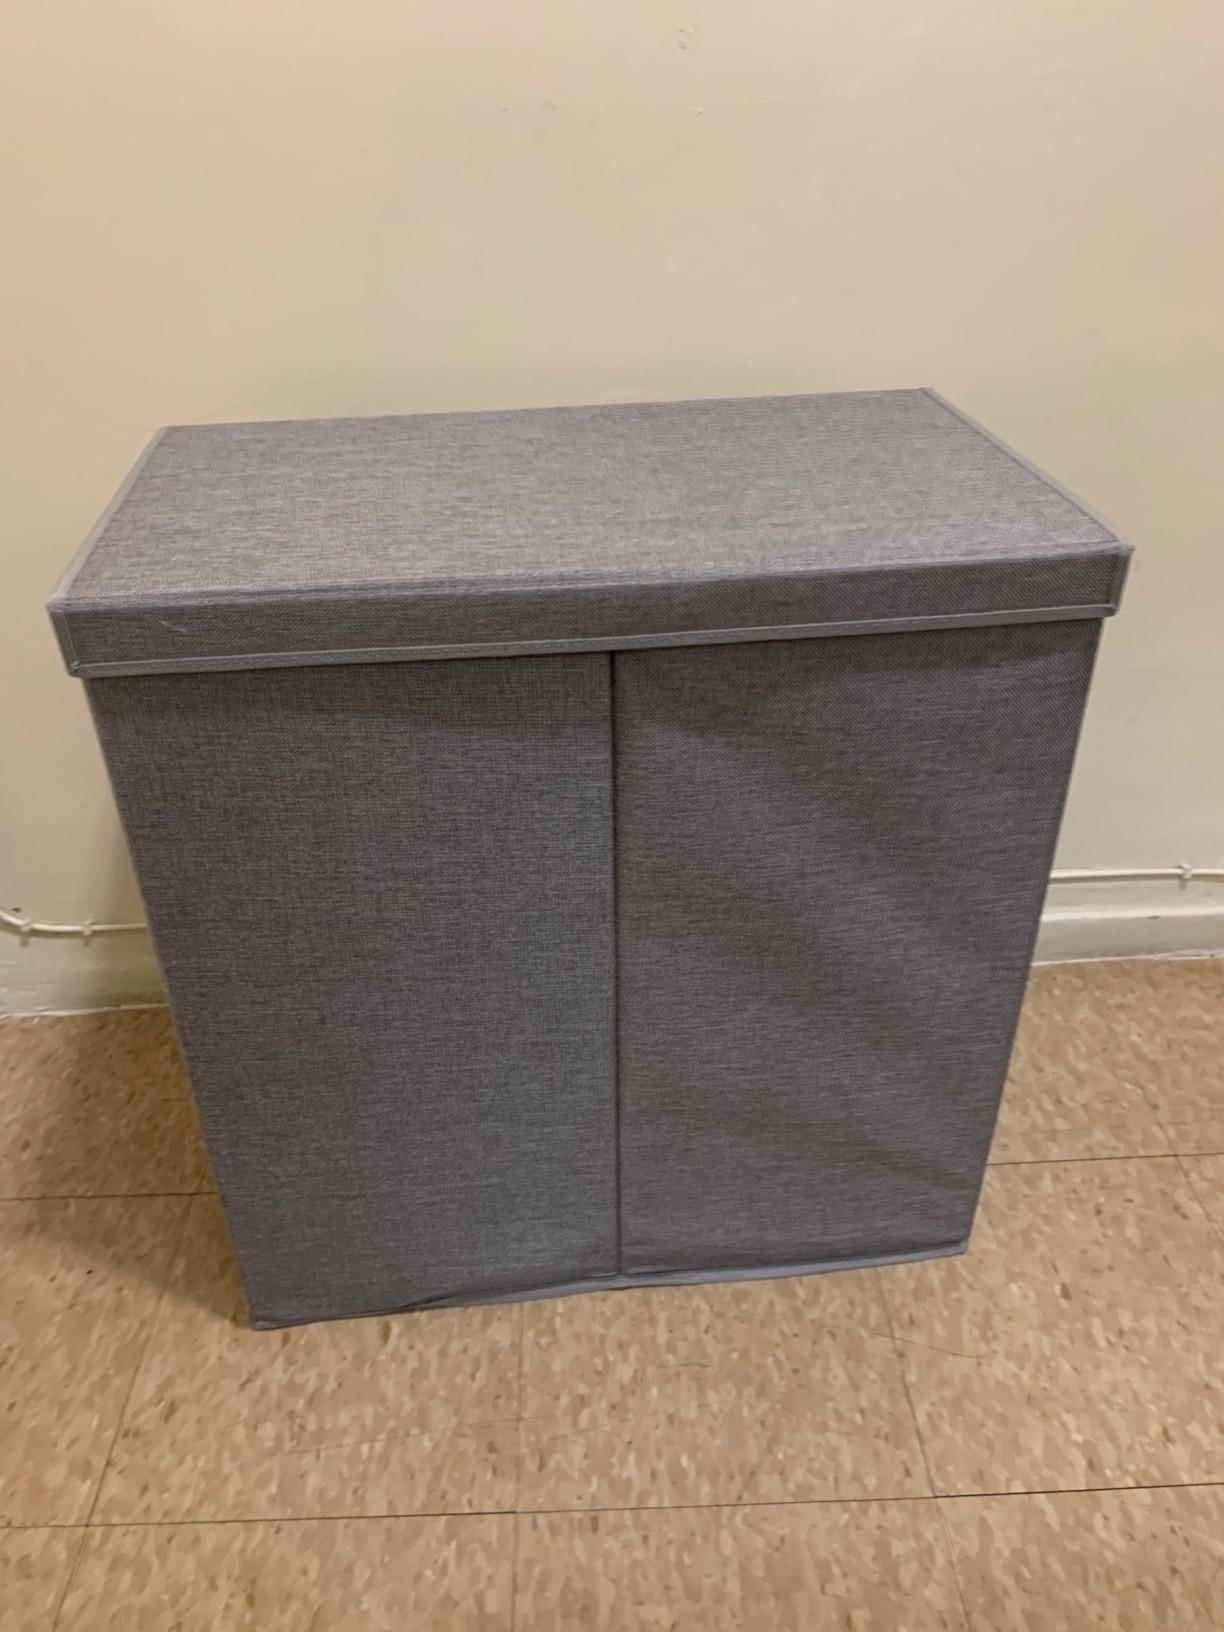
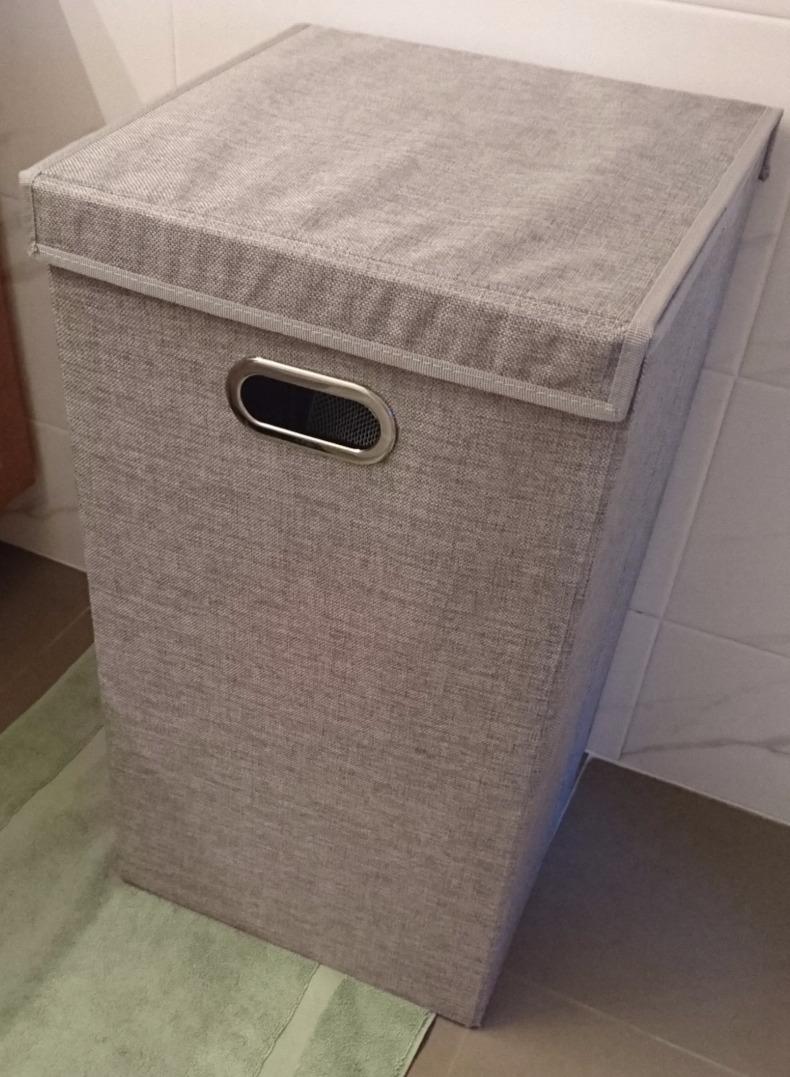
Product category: items_hamper
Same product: no